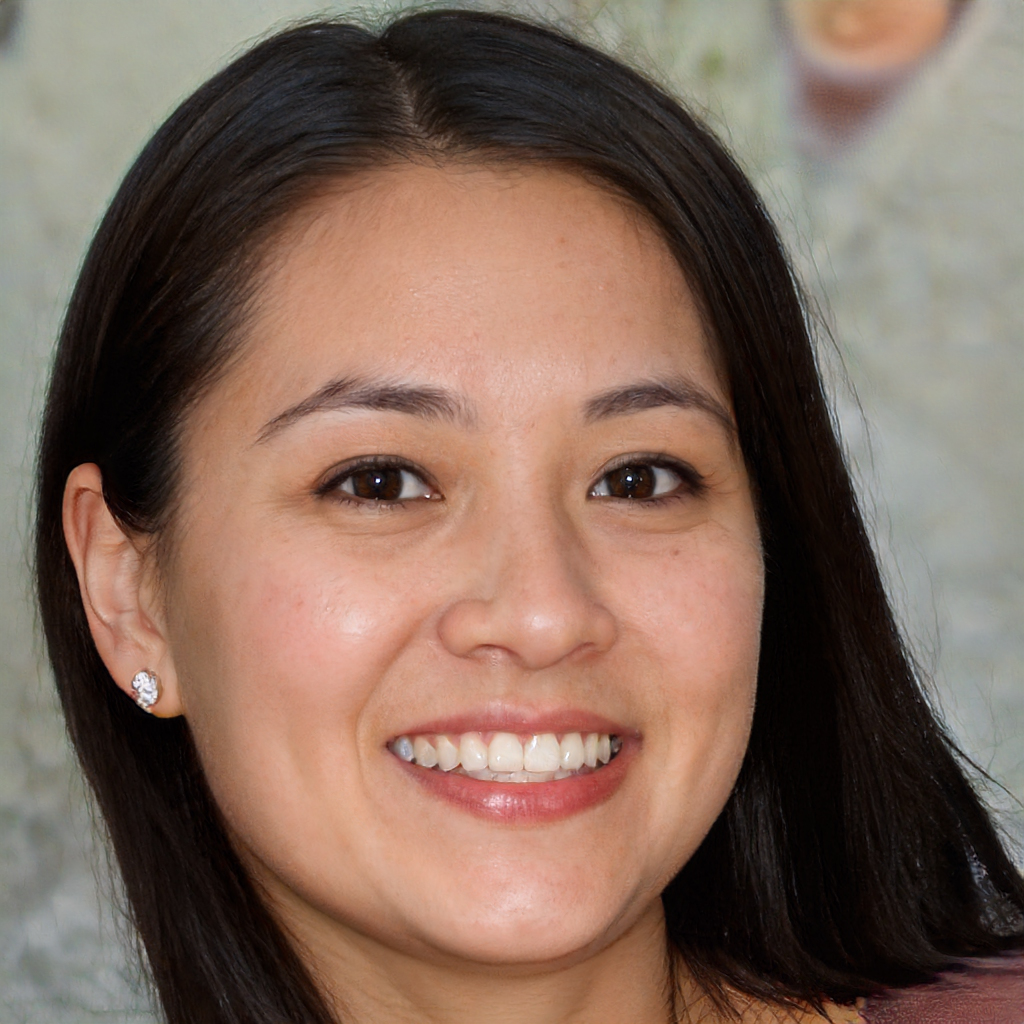
Label: Colored